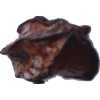
Label: carambola